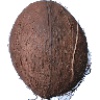
Label: cocos